Al Jolson

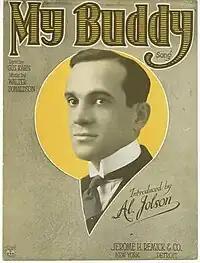
1922 sheet music

Jolson read in the newspaper that songwriters Eubie Blake and Noble Sissle, neither of whom he had ever heard of, were refused service at a Connecticut restaurant because of their race. He tracked them down and took them out to dinner, "insisting he'd punch anyone in the nose who tried to kick us out!" According to biographer Al Rose, Jolson and Blake became friends and went to boxing matches together.